History of Christianity in the United States

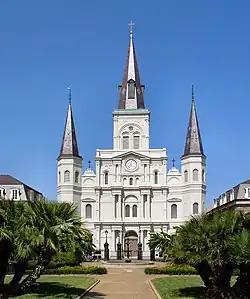
Saint Louis Cathedral in New Orleans

Catholicism first came to the territories now forming the United States just before the Protestant Reformation (1517) with the Spanish conquistadors and settlers in present-day Florida (1513) and the southwest. The first Christian worship service held in the current United States was a Catholic Mass celebrated in Pensacola, Florida (St. Michael records). The Spanish spread Roman Catholicism through Spanish Florida by way of its mission system; these missions extended into Georgia and the Carolinas. Eventually, Spain established missions in what are now Texas, New Mexico, Arizona, and California. Junípero Serra (d. 1784) founded a series of missions in California which became important economic, political, and religious institutions. Overland routes were established from New Mexico that resulted in the colonization of San Francisco in 1776 and Los Angeles in 1781.